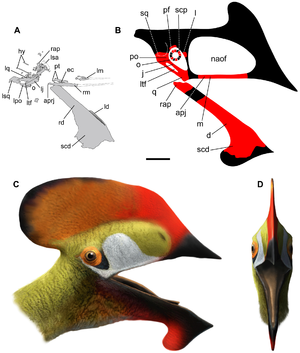
Europejara est un genre éteint de ptérosaures à crête de la famille des tapéjaridés.